Behgjet Pacolli

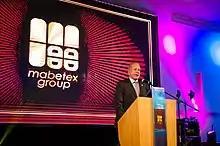
Behgjet Pacolli at the 25th anniversary of Mabetex Group

In 1974, Pacolli started his career as a foreign language correspondent and deputy director for development at the Textile Enterprise in Gjilan. He held this position until 1975 when he once again left Kosovo to move to the West to pursue career opportunities.